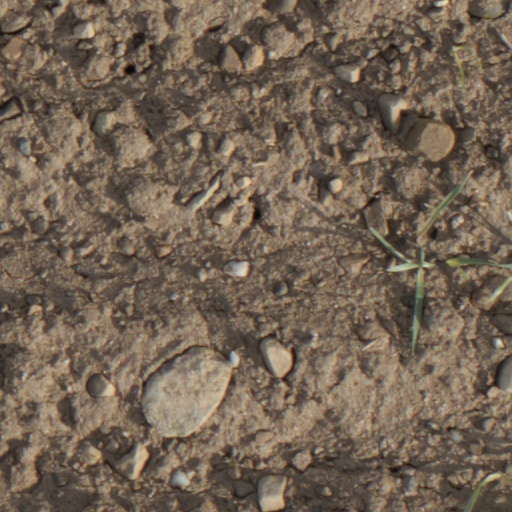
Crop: wheat